Jaguar XJ (X308)

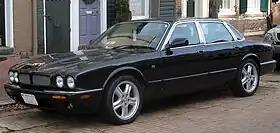
A North American version of the Jaguar XJR

The Jaguar XJ (X308) is a full-size luxury saloon car manufactured and marketed by Jaguar Cars for years 1997–2003 across two generations and featuring the Jaguar AJ-V8 engine and Jaguar independent rear suspension. It was the third and final evolution of the Jaguar XJ40 platform that had been in production since 1986. It was preceded by the Jaguar XJ (X300).